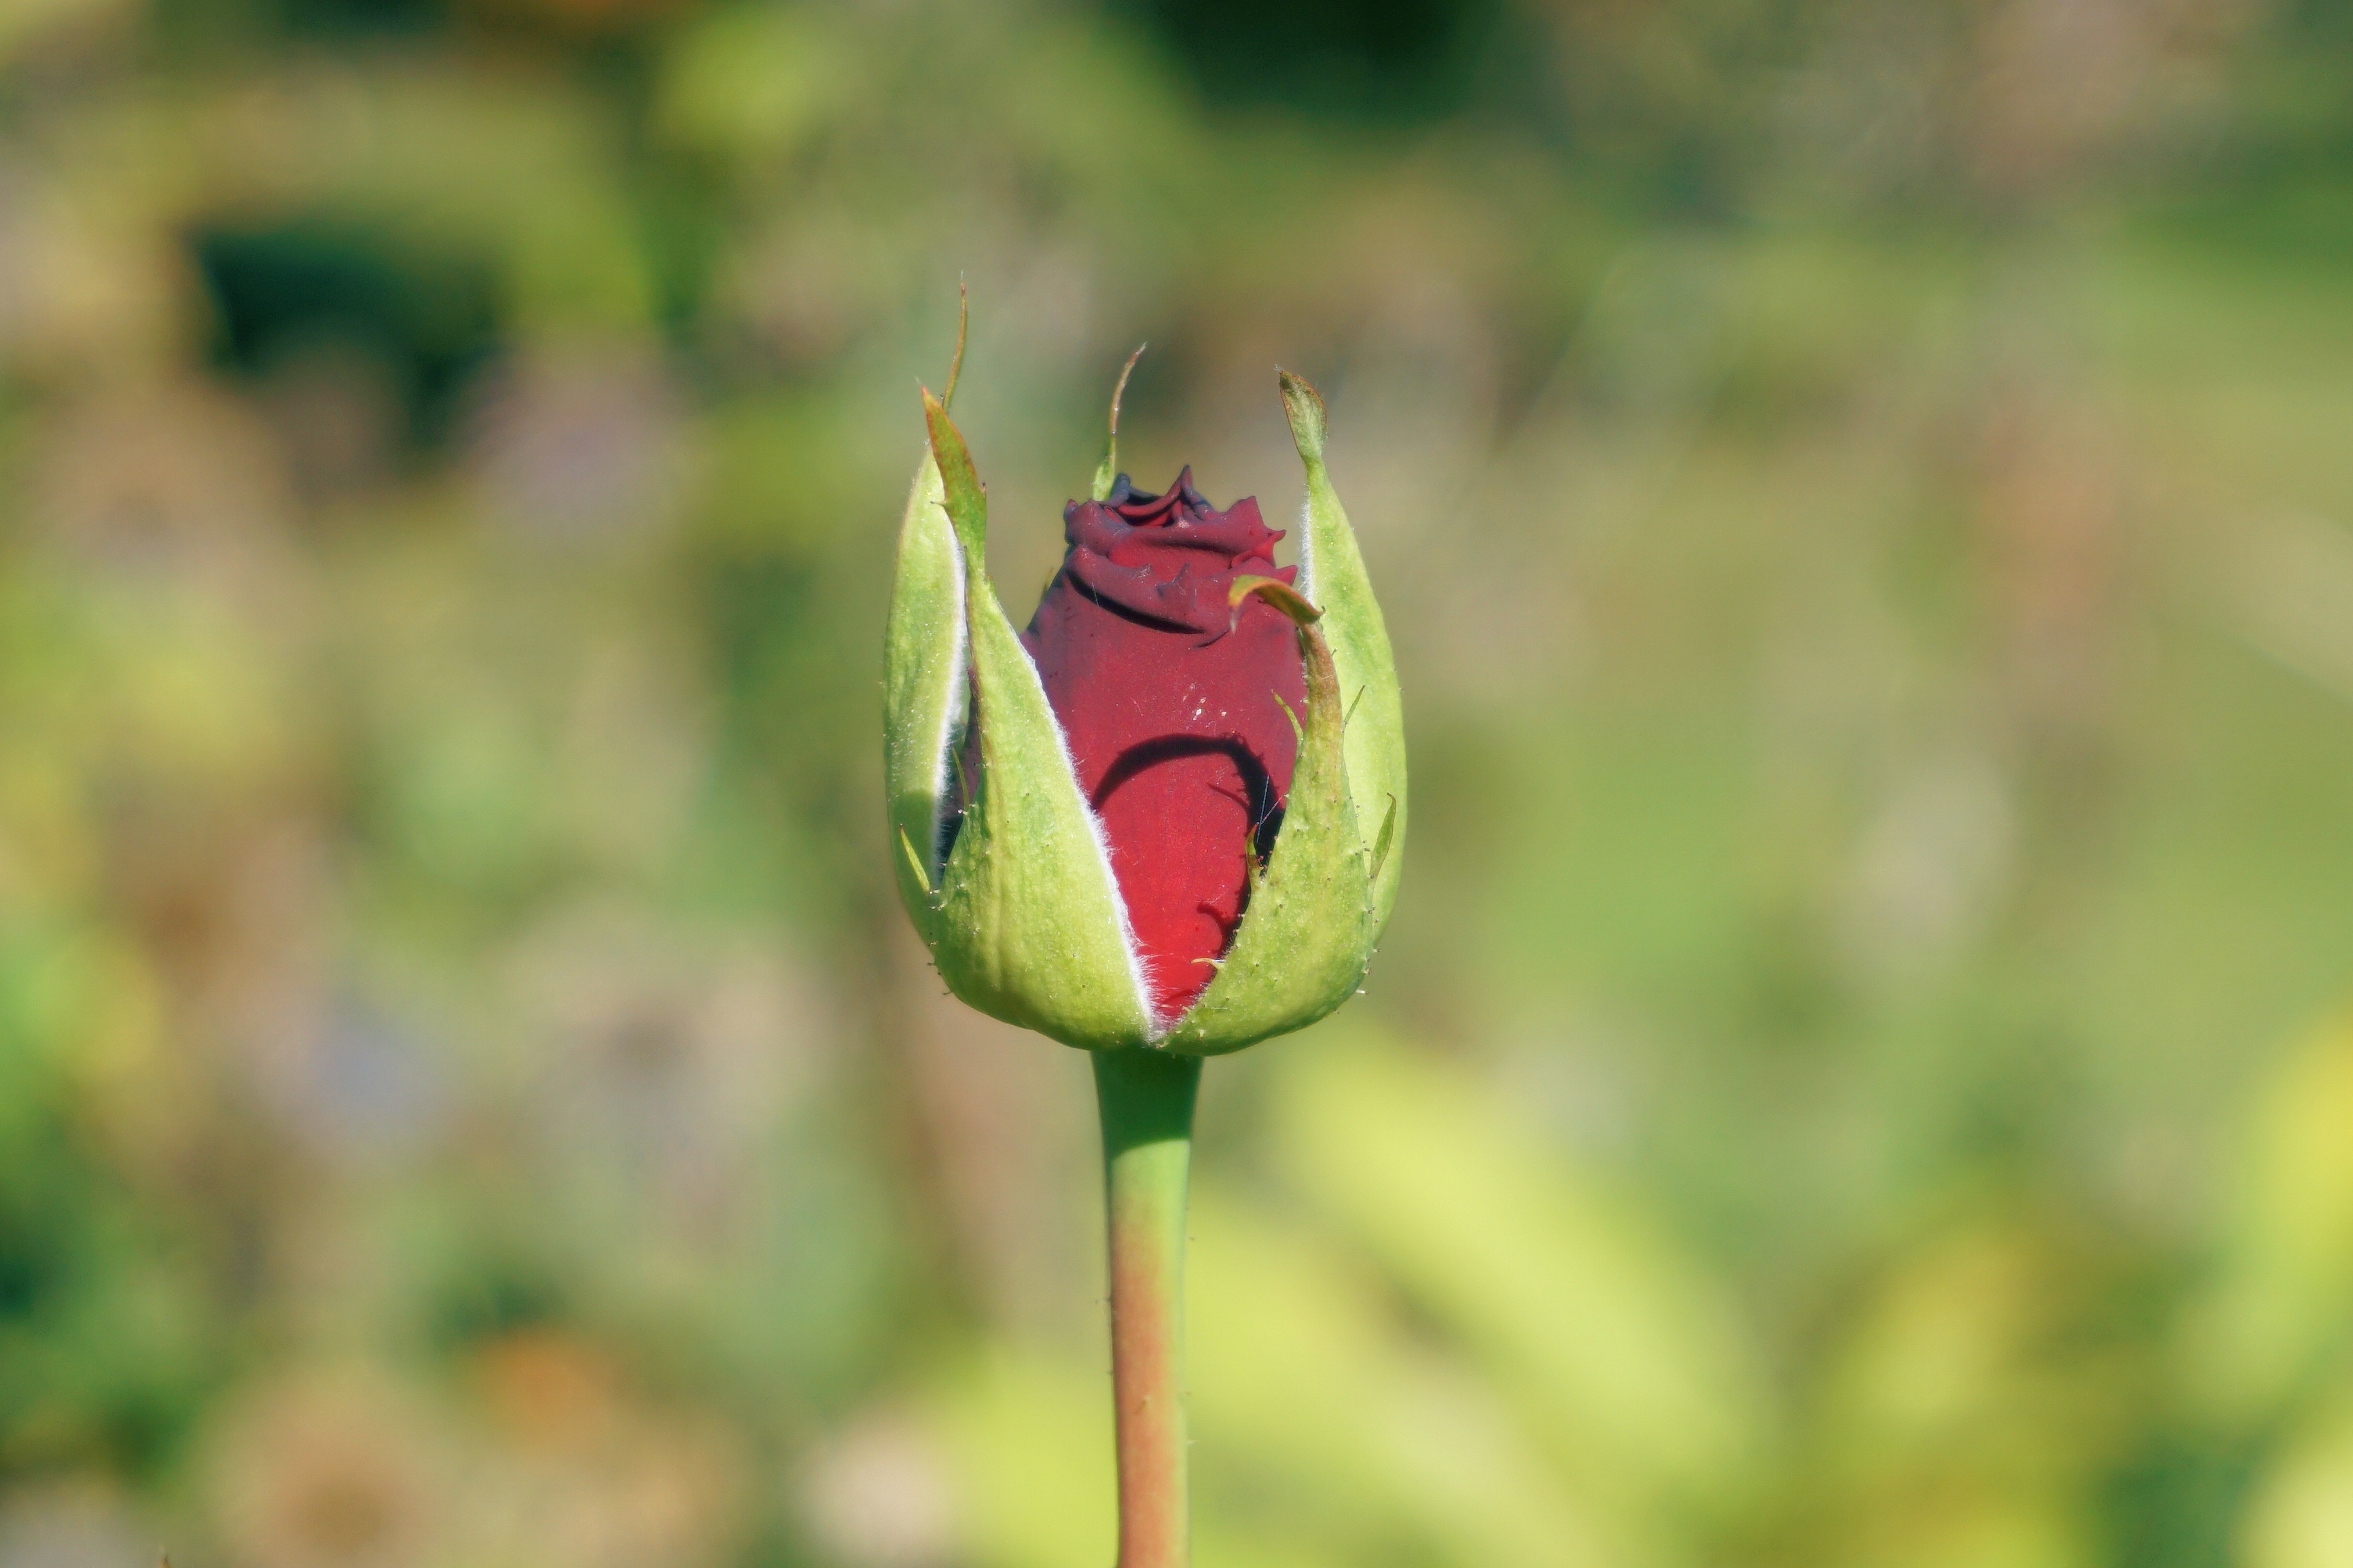
nature, grass, blossom, plant, photography, meadow, leaf, flower, petal, bloom, rose, green, red, botany, flora, wildflower, close up, bud, macro photography, flowering plant, grass family, plant stem, land plant